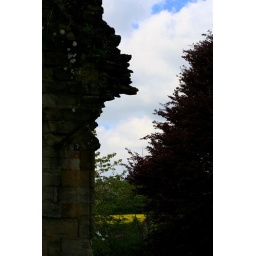
Sharp walls contrast with the trees &amp;amp; the vivid rapeseed in the surrounding fields